The Eye of the Dragon Princess

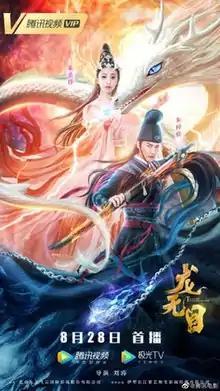
A theatrical poster for "The Eye Of The Dragon Princess" film

The Eye of the Dragon Princess, also known as Long Wu Mu (Lóng wú mù, lit. dragon without eyes), is a 2020 Chinese fantasy film, directed by Liu Tao, produced by "Beijing Oriental Feiyun International Film and Television Co., Ltd.", starring Zhu Sheng Yi and